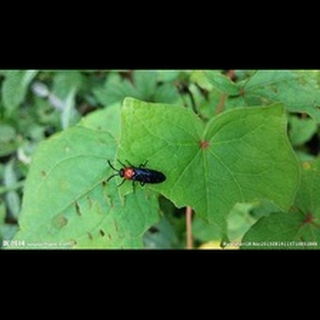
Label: wheat_stem_fly